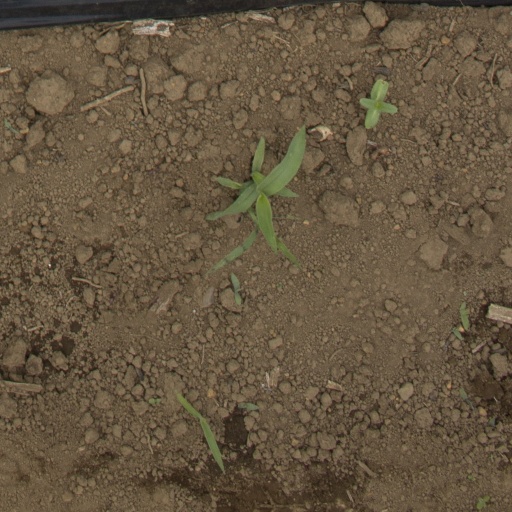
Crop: Jerusalem artichoke